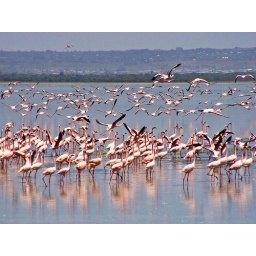
View over the some of the thousands of flamingos in the shallow lake Nakuru in Kenya, fishing or flying